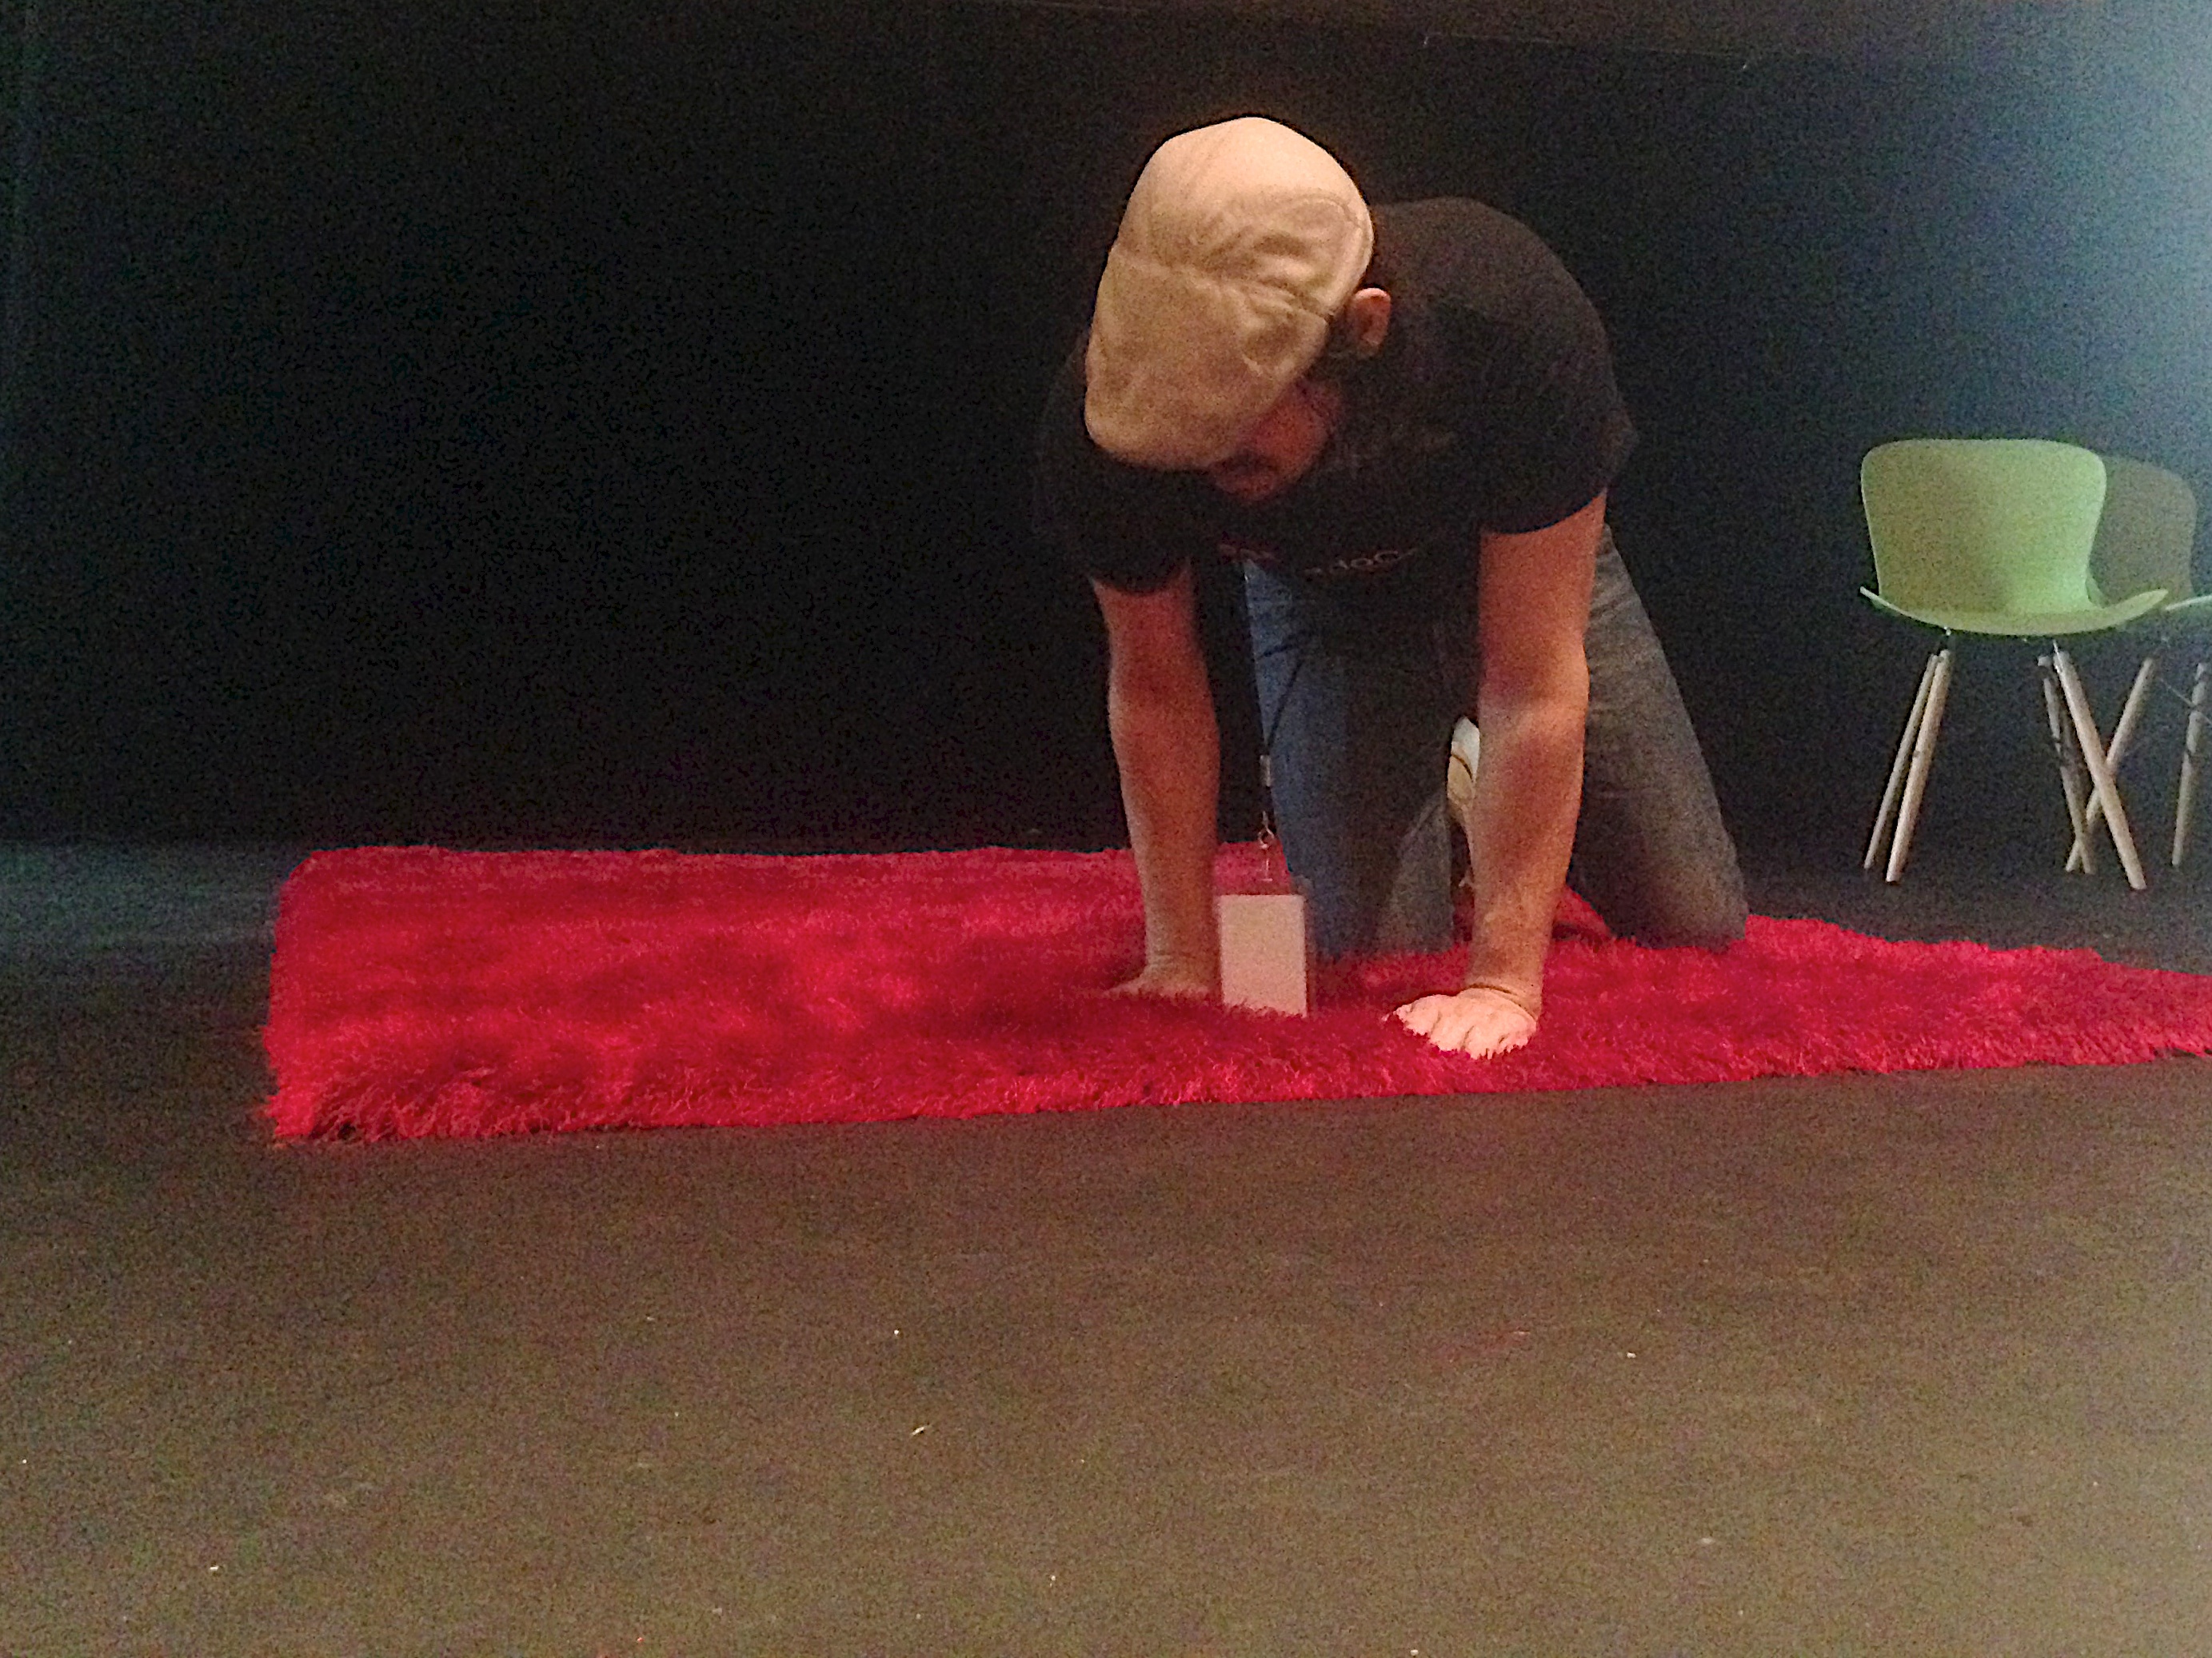
red, color, performance art, stage, flooring, human positions, physical fitness